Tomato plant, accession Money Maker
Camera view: tilt-top (135 deg); turntable rotation: 210 degrees
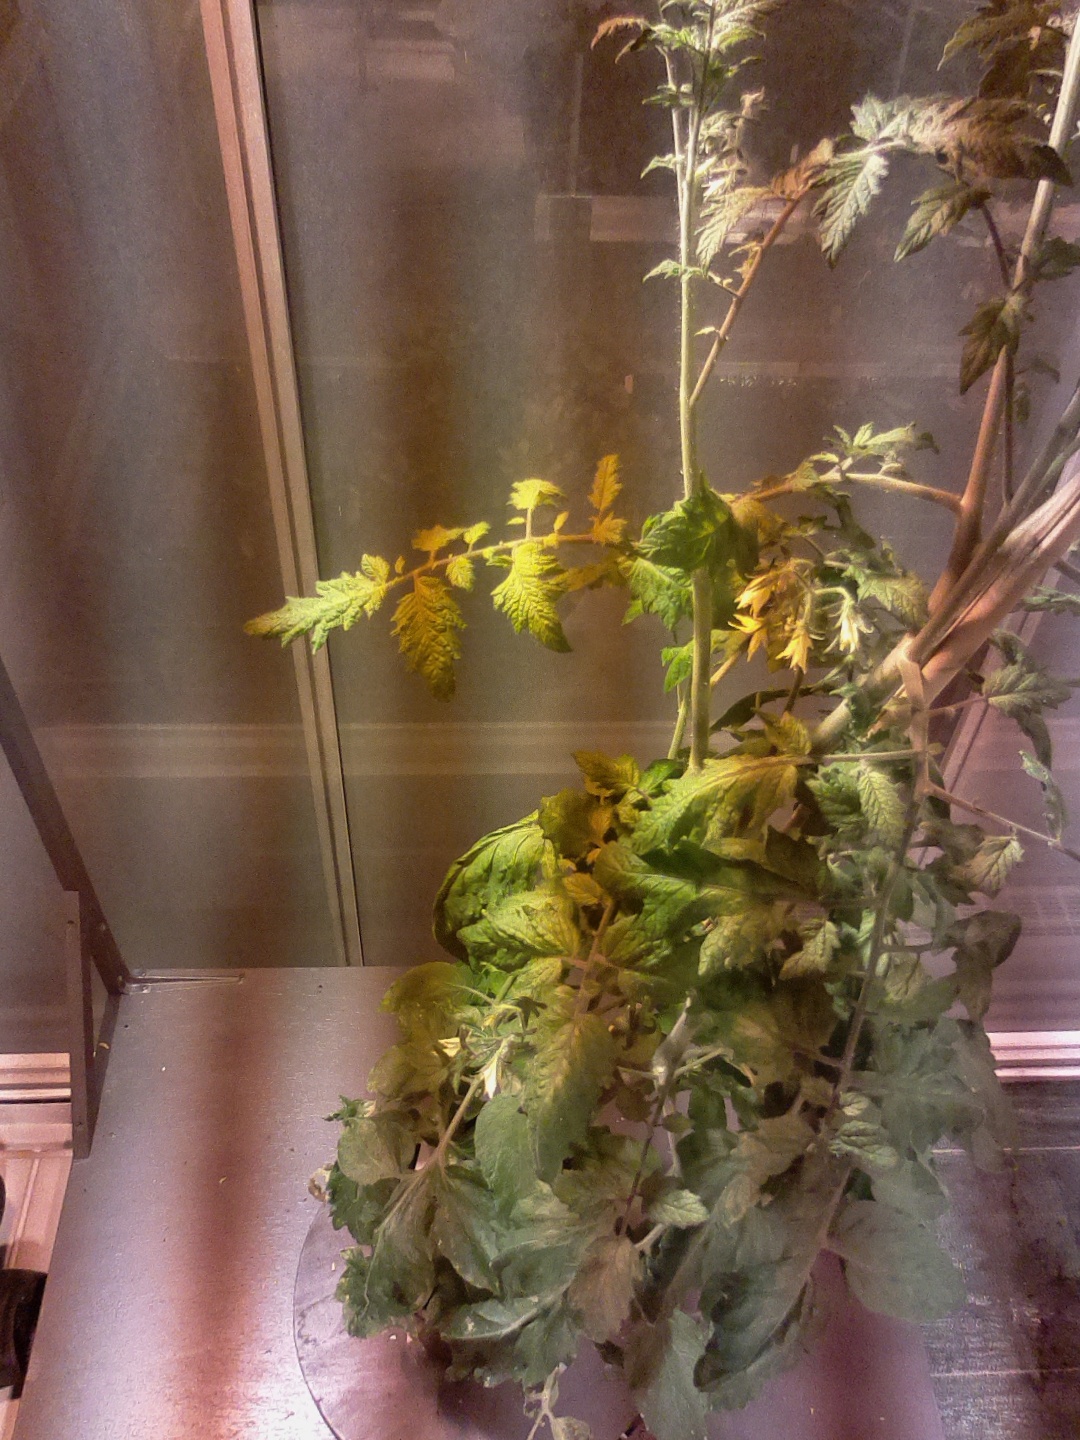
BBCH growth stage 72: 20%-30% of final fruit size